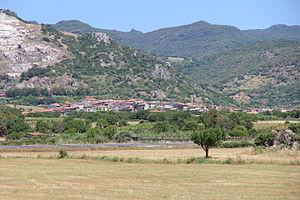
Silanus est une commune italienne de la province de Nuoro dans la région Sardaigne en Italie.